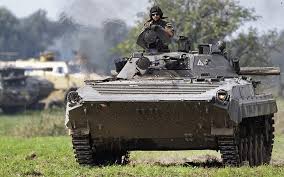
Label: BMP-2